Bitou station

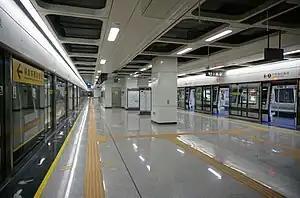
Platform

Bitou station is a station of Line 11, Shenzhen Metro, in China. It opened on 28 June 2016.